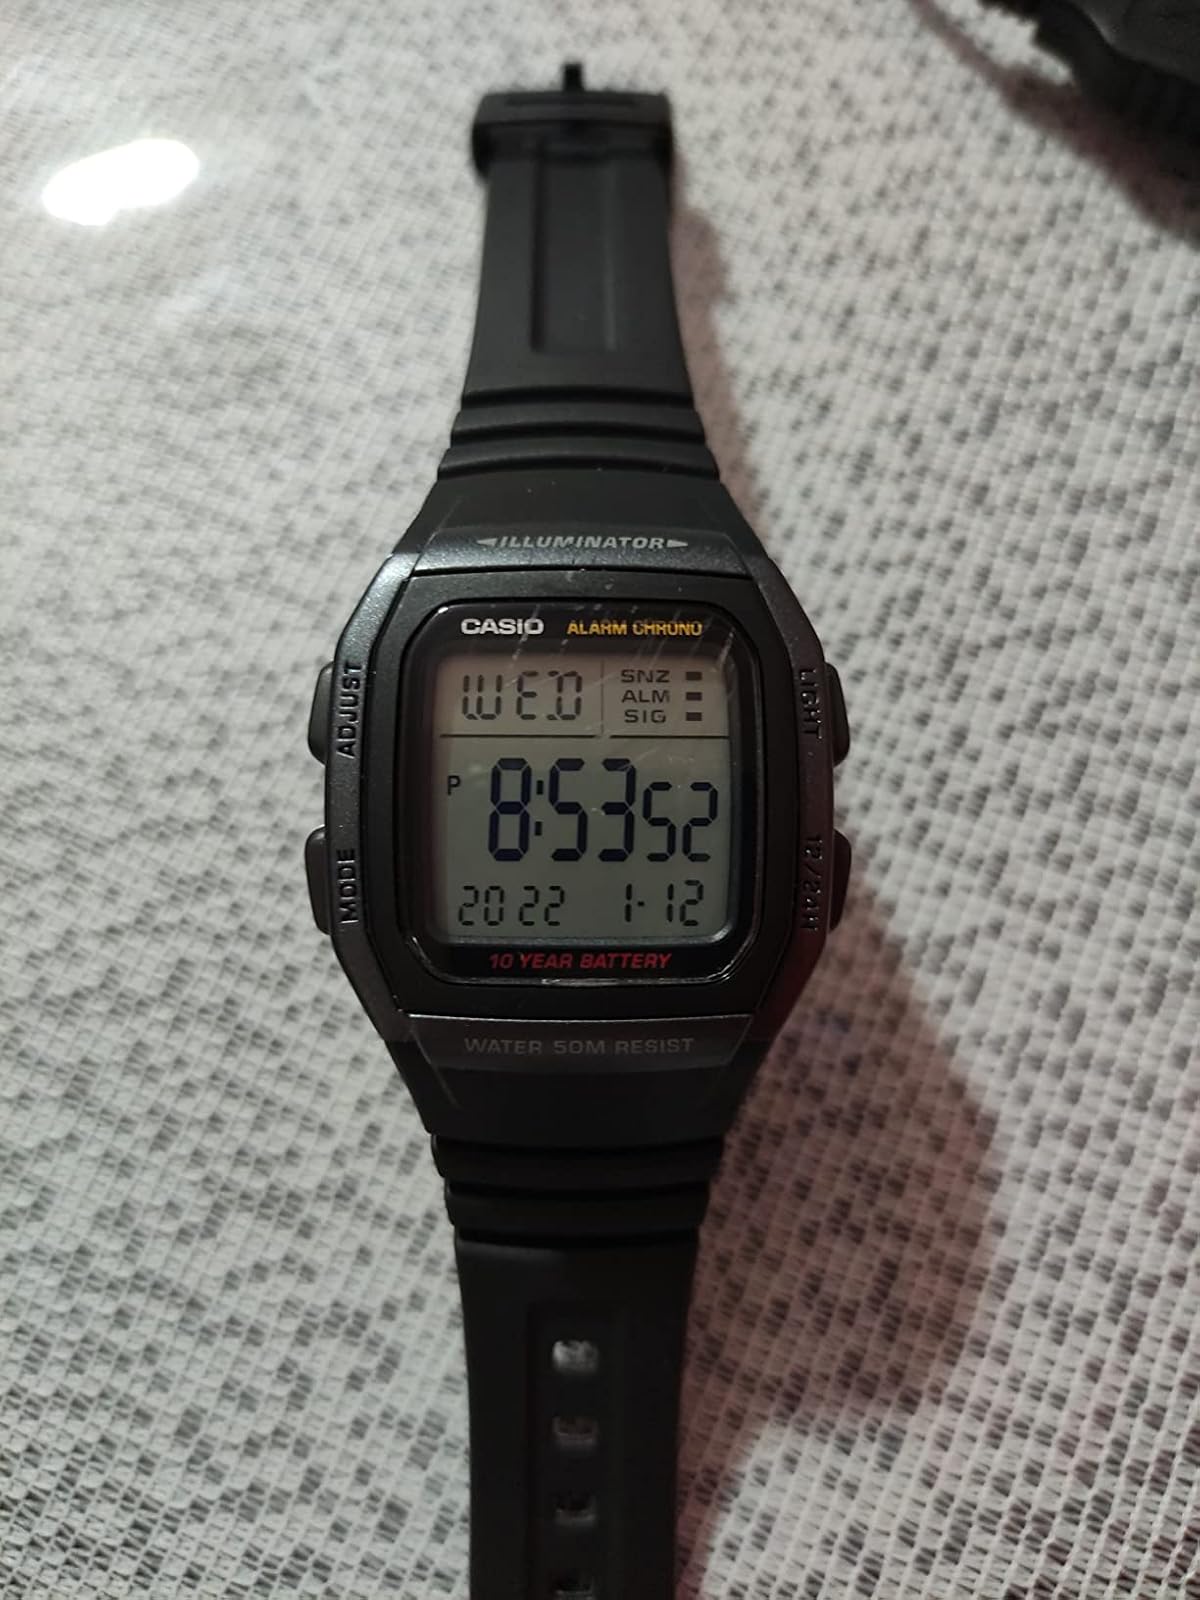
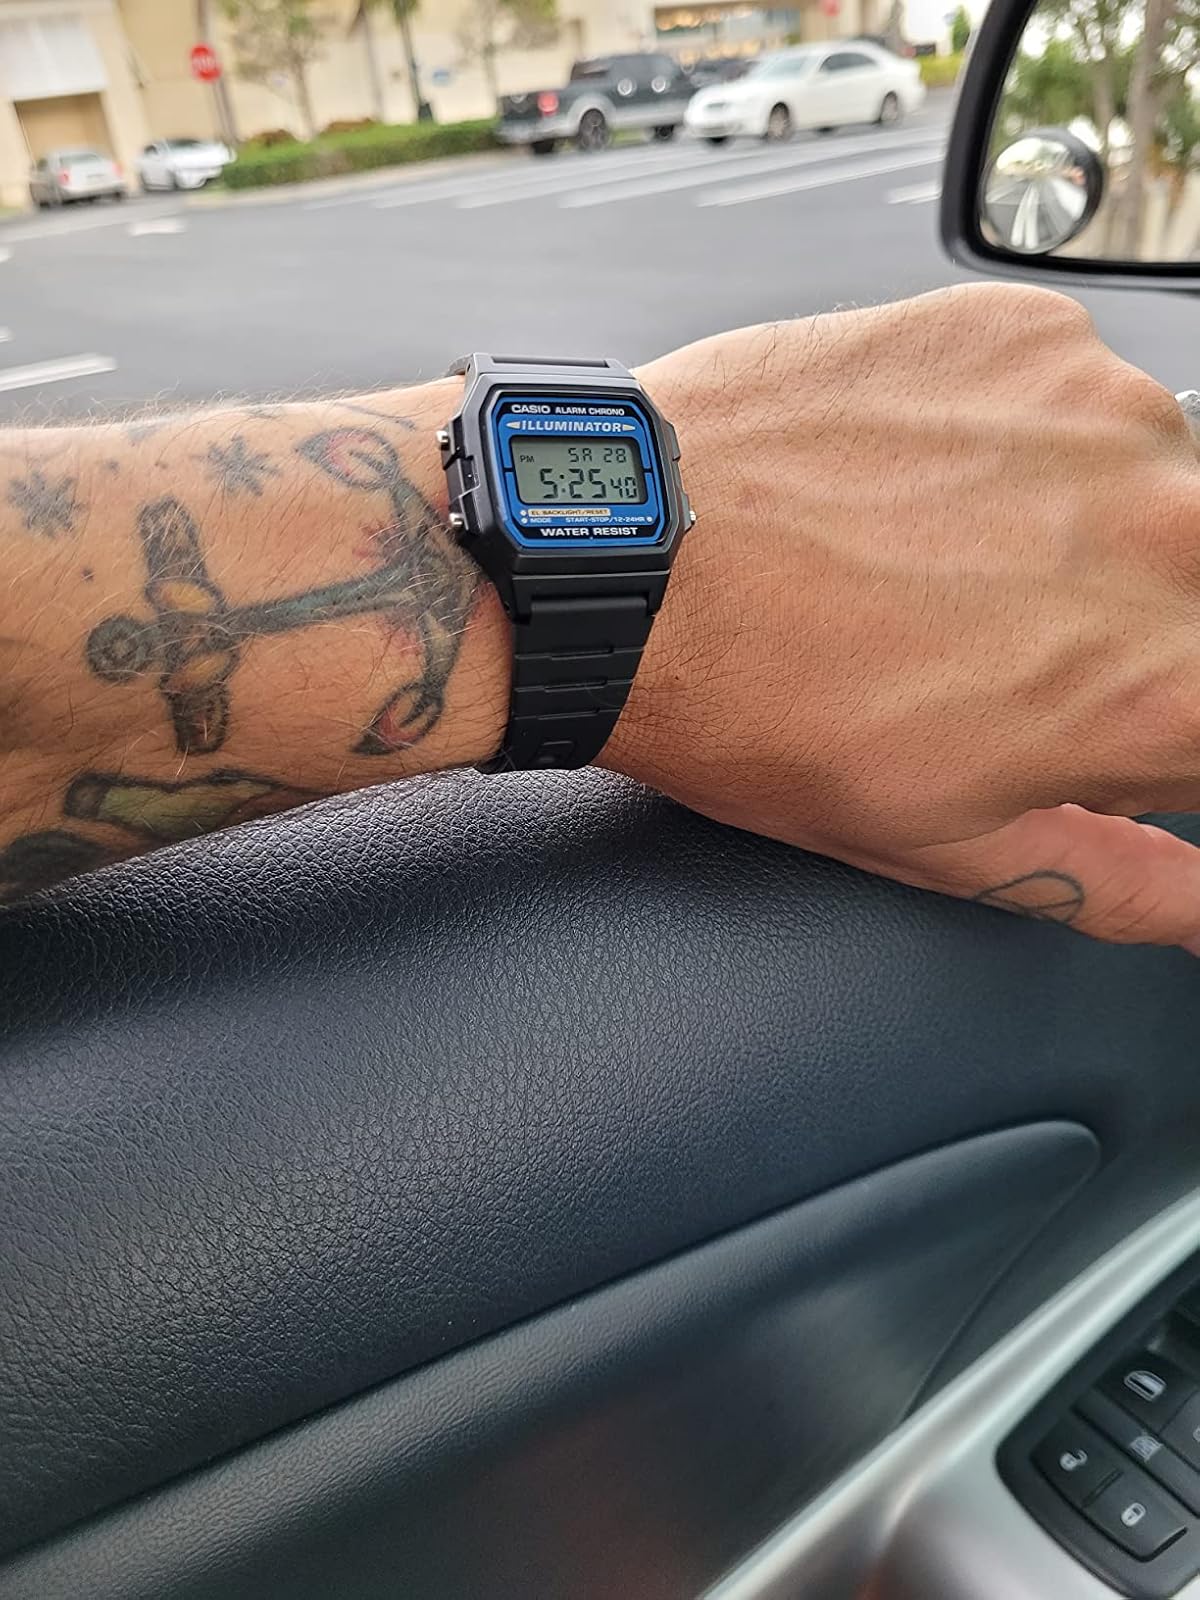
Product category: accessories_watch
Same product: no